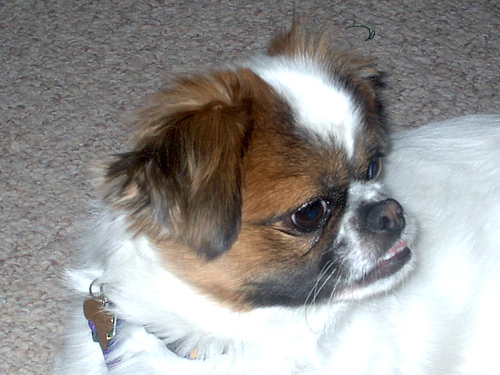
Animal: dog
Breed: japanese_chin